Throne

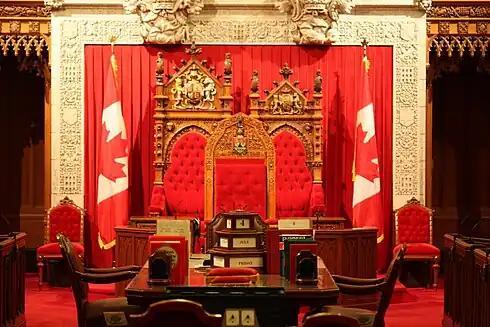
The thrones for the Canadian monarch (back left) and their royal consort (back right) in the Senate of Canada; these may also be occupied by the sovereign's representative, the governor general, and their viceregal consort at the State Opening of Parliament (the speaker's chair is at centre)

The Dragon Throne is the term used to identify the throne of the emperor of China. As the dragon was the emblem of divine imperial power, the throne of the emperor, who was considered a living god, was known as the Dragon Throne. The term can refer to very specific seating, as in the special seating in various structures in the Forbidden City of Beijing or in the palaces of the Old Summer Palace. In an abstract sense, the "Dragon Throne" also refers rhetorically to the head of state and to the monarchy itself. The Daoguang Emperor is said to have referred to his throne as "the divine utensil."